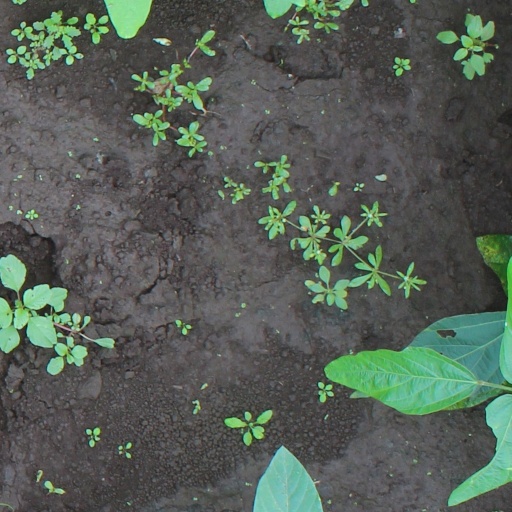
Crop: soybean